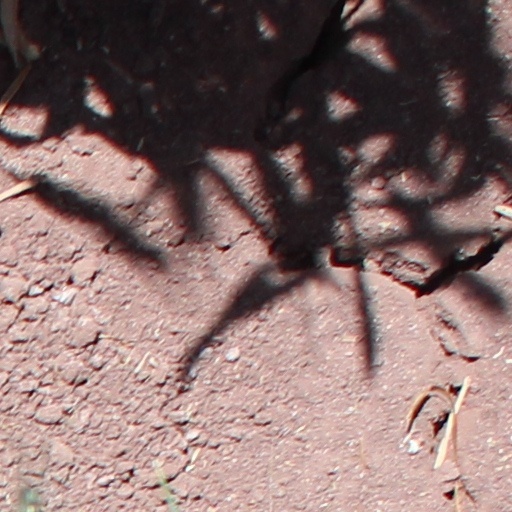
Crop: wheat